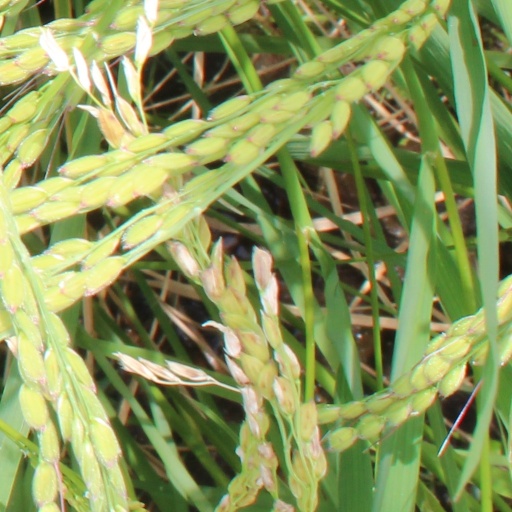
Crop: rice